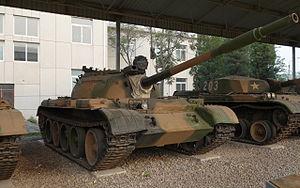
Les Type 69 et Type 79 sont des chars de combat chinois de première génération créés à partir du Type 59 : comme leurs prédécesseurs, ils possèdent un espace entre les deux premières roues. Ils ont été les premiers chars construits par la Chine sans expertise extérieure.